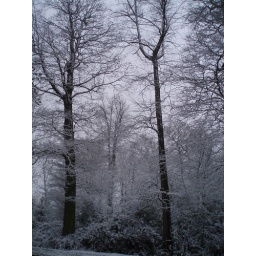
It mysteriously snowed in April 2008. I was walking home from celebrating a friend's stag party.